Destruction in Art Symposium

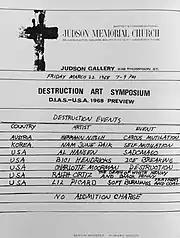
Poster for "Destruction in Art Symposium USA"

Inspired by London's "Destruction in Art Symposium", artists Geoffrey Hendricks and Ralph Ortiz organized a free "Destruction in Art Symposium USA" event on March 22, 1968, at the Judson Church Gallery in New York City. Performing participants were Hermann Nitsch, Nam June Paik, Al Hansen, Bici Hendricks, Charlotte Moorman, Ralph Ortiz, and Lil Picard.